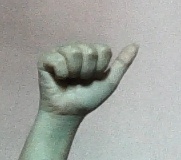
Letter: dhad